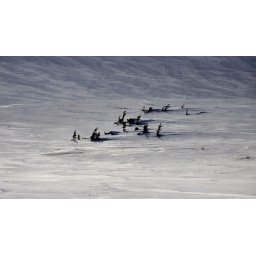
A few western mountain Hemlock in a vast field of wind blown snow west of Mt. Ascension.Kenai Peninsula, Alaska